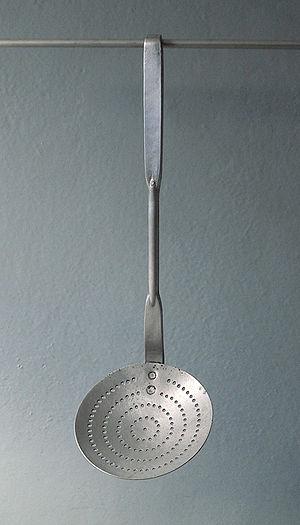
L'écumoire est un ustensile de cuisine en forme de large cuiller, plate ou creuse, criblée de petits trous.